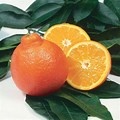
Label: mandarine